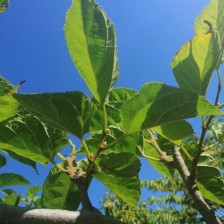
Variety: TaiwanStraberry